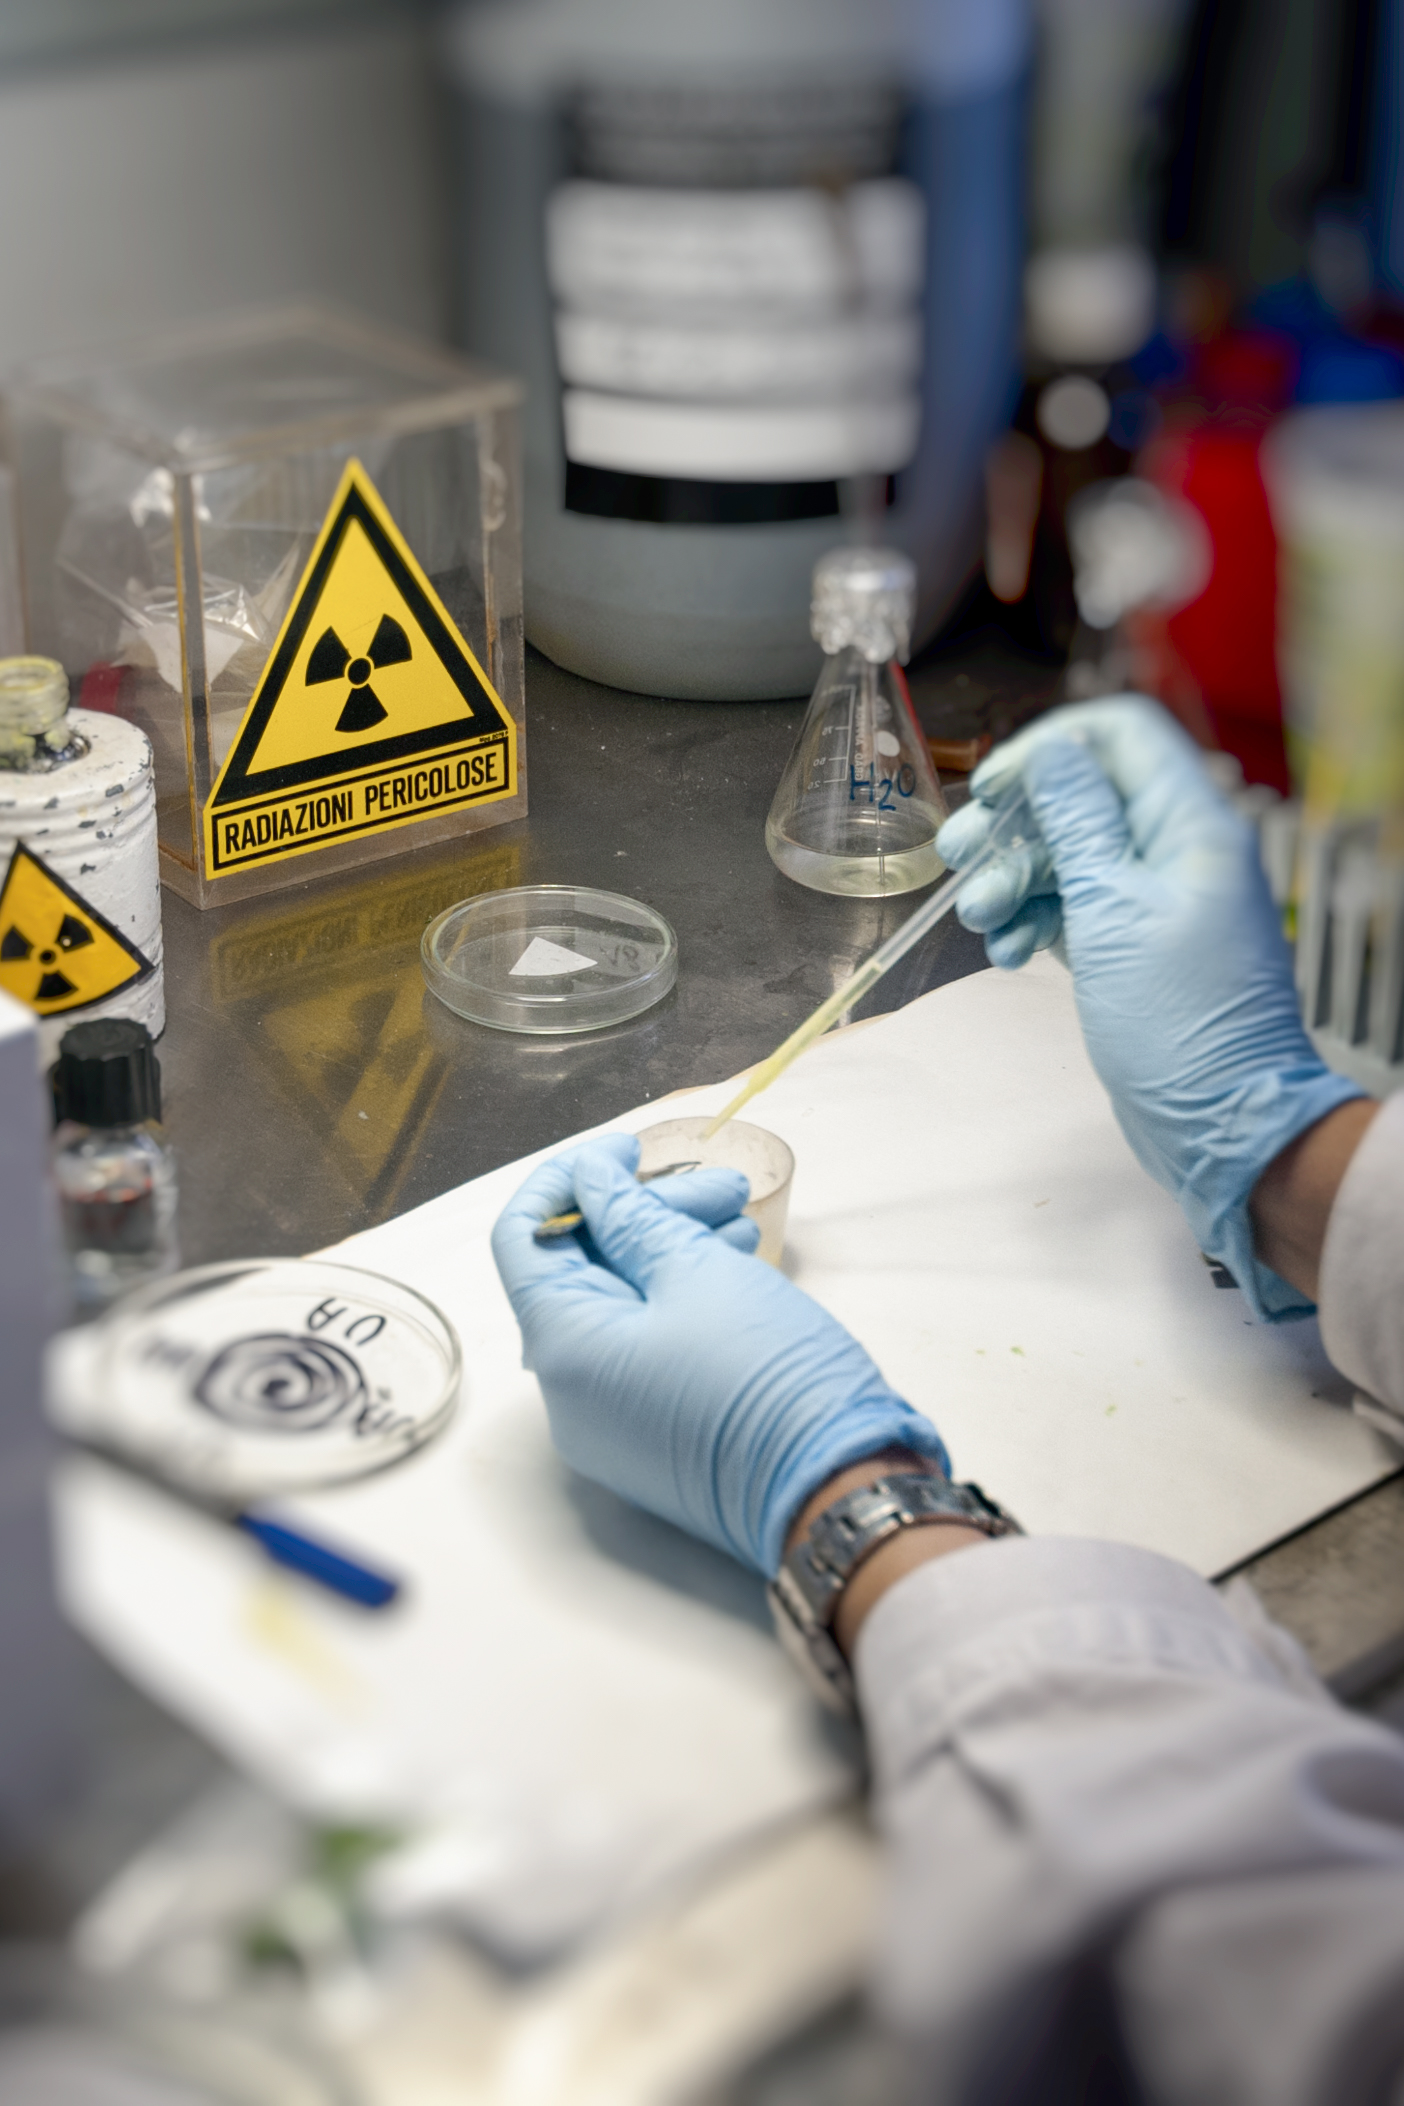
laboratory tools
Specialty: lab-equipment
Image credit: Uccio D'Agostino